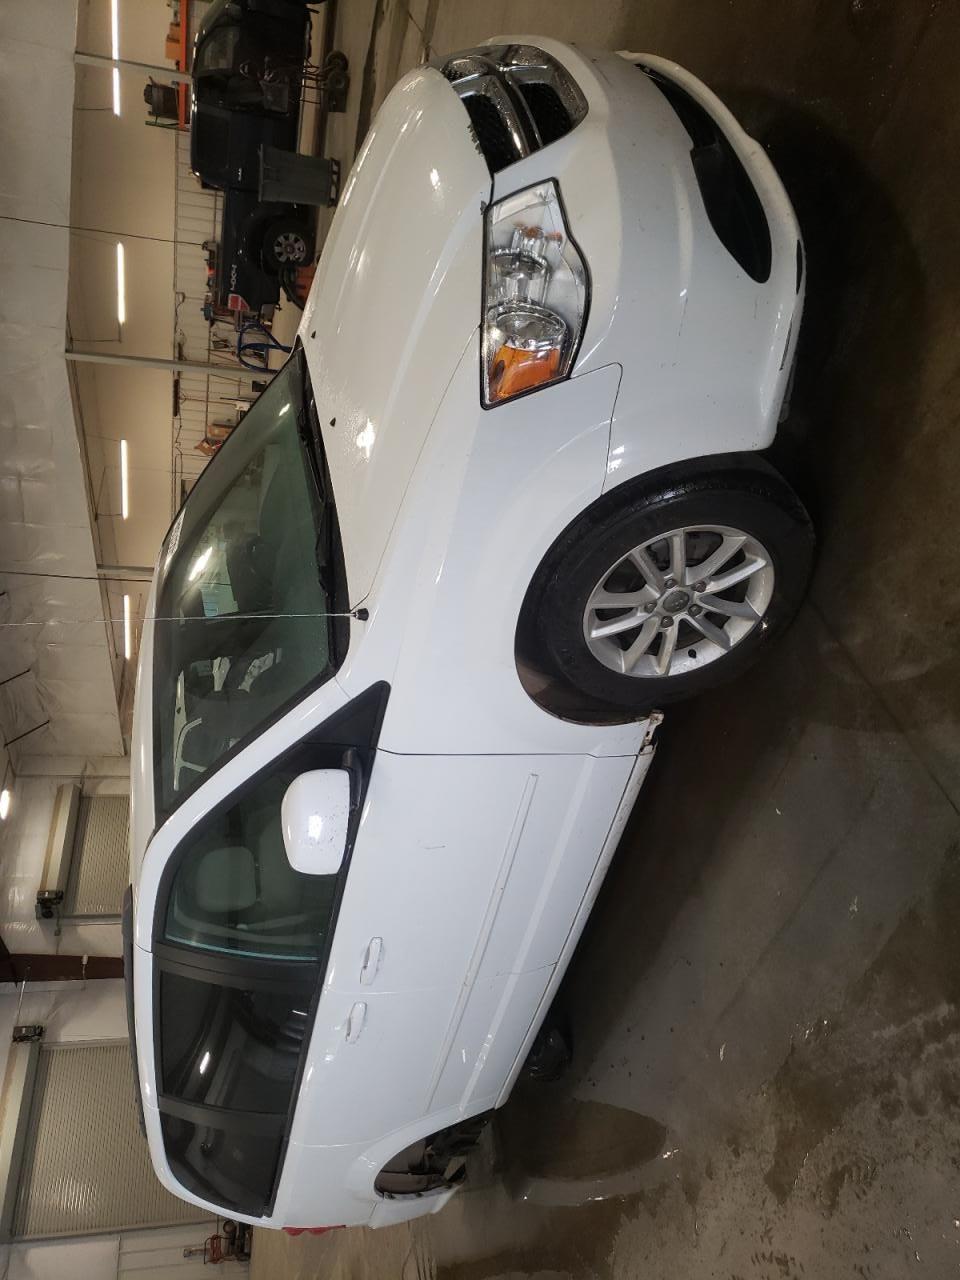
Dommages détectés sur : capot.
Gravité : mineur